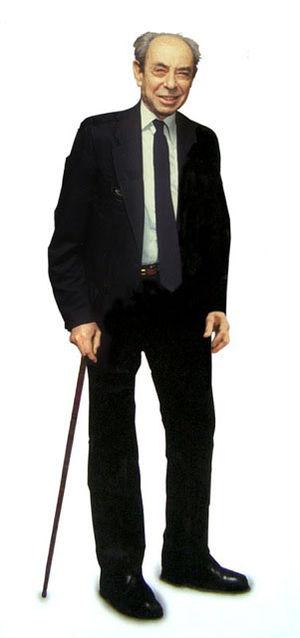
Frank Friedman Oppenheimer, né le 14 août 1912 à New York et mort le 3 février 1985 à Sausalito, est un physicien américain qui a participé au Projet Manhattan. Victime du maccarthysme dans les années 1950, il a par la suite fondé l'Exploratorium à San Francisco. Il est le frère cadet de Robert Oppenheimer, le père de la bombe atomique.